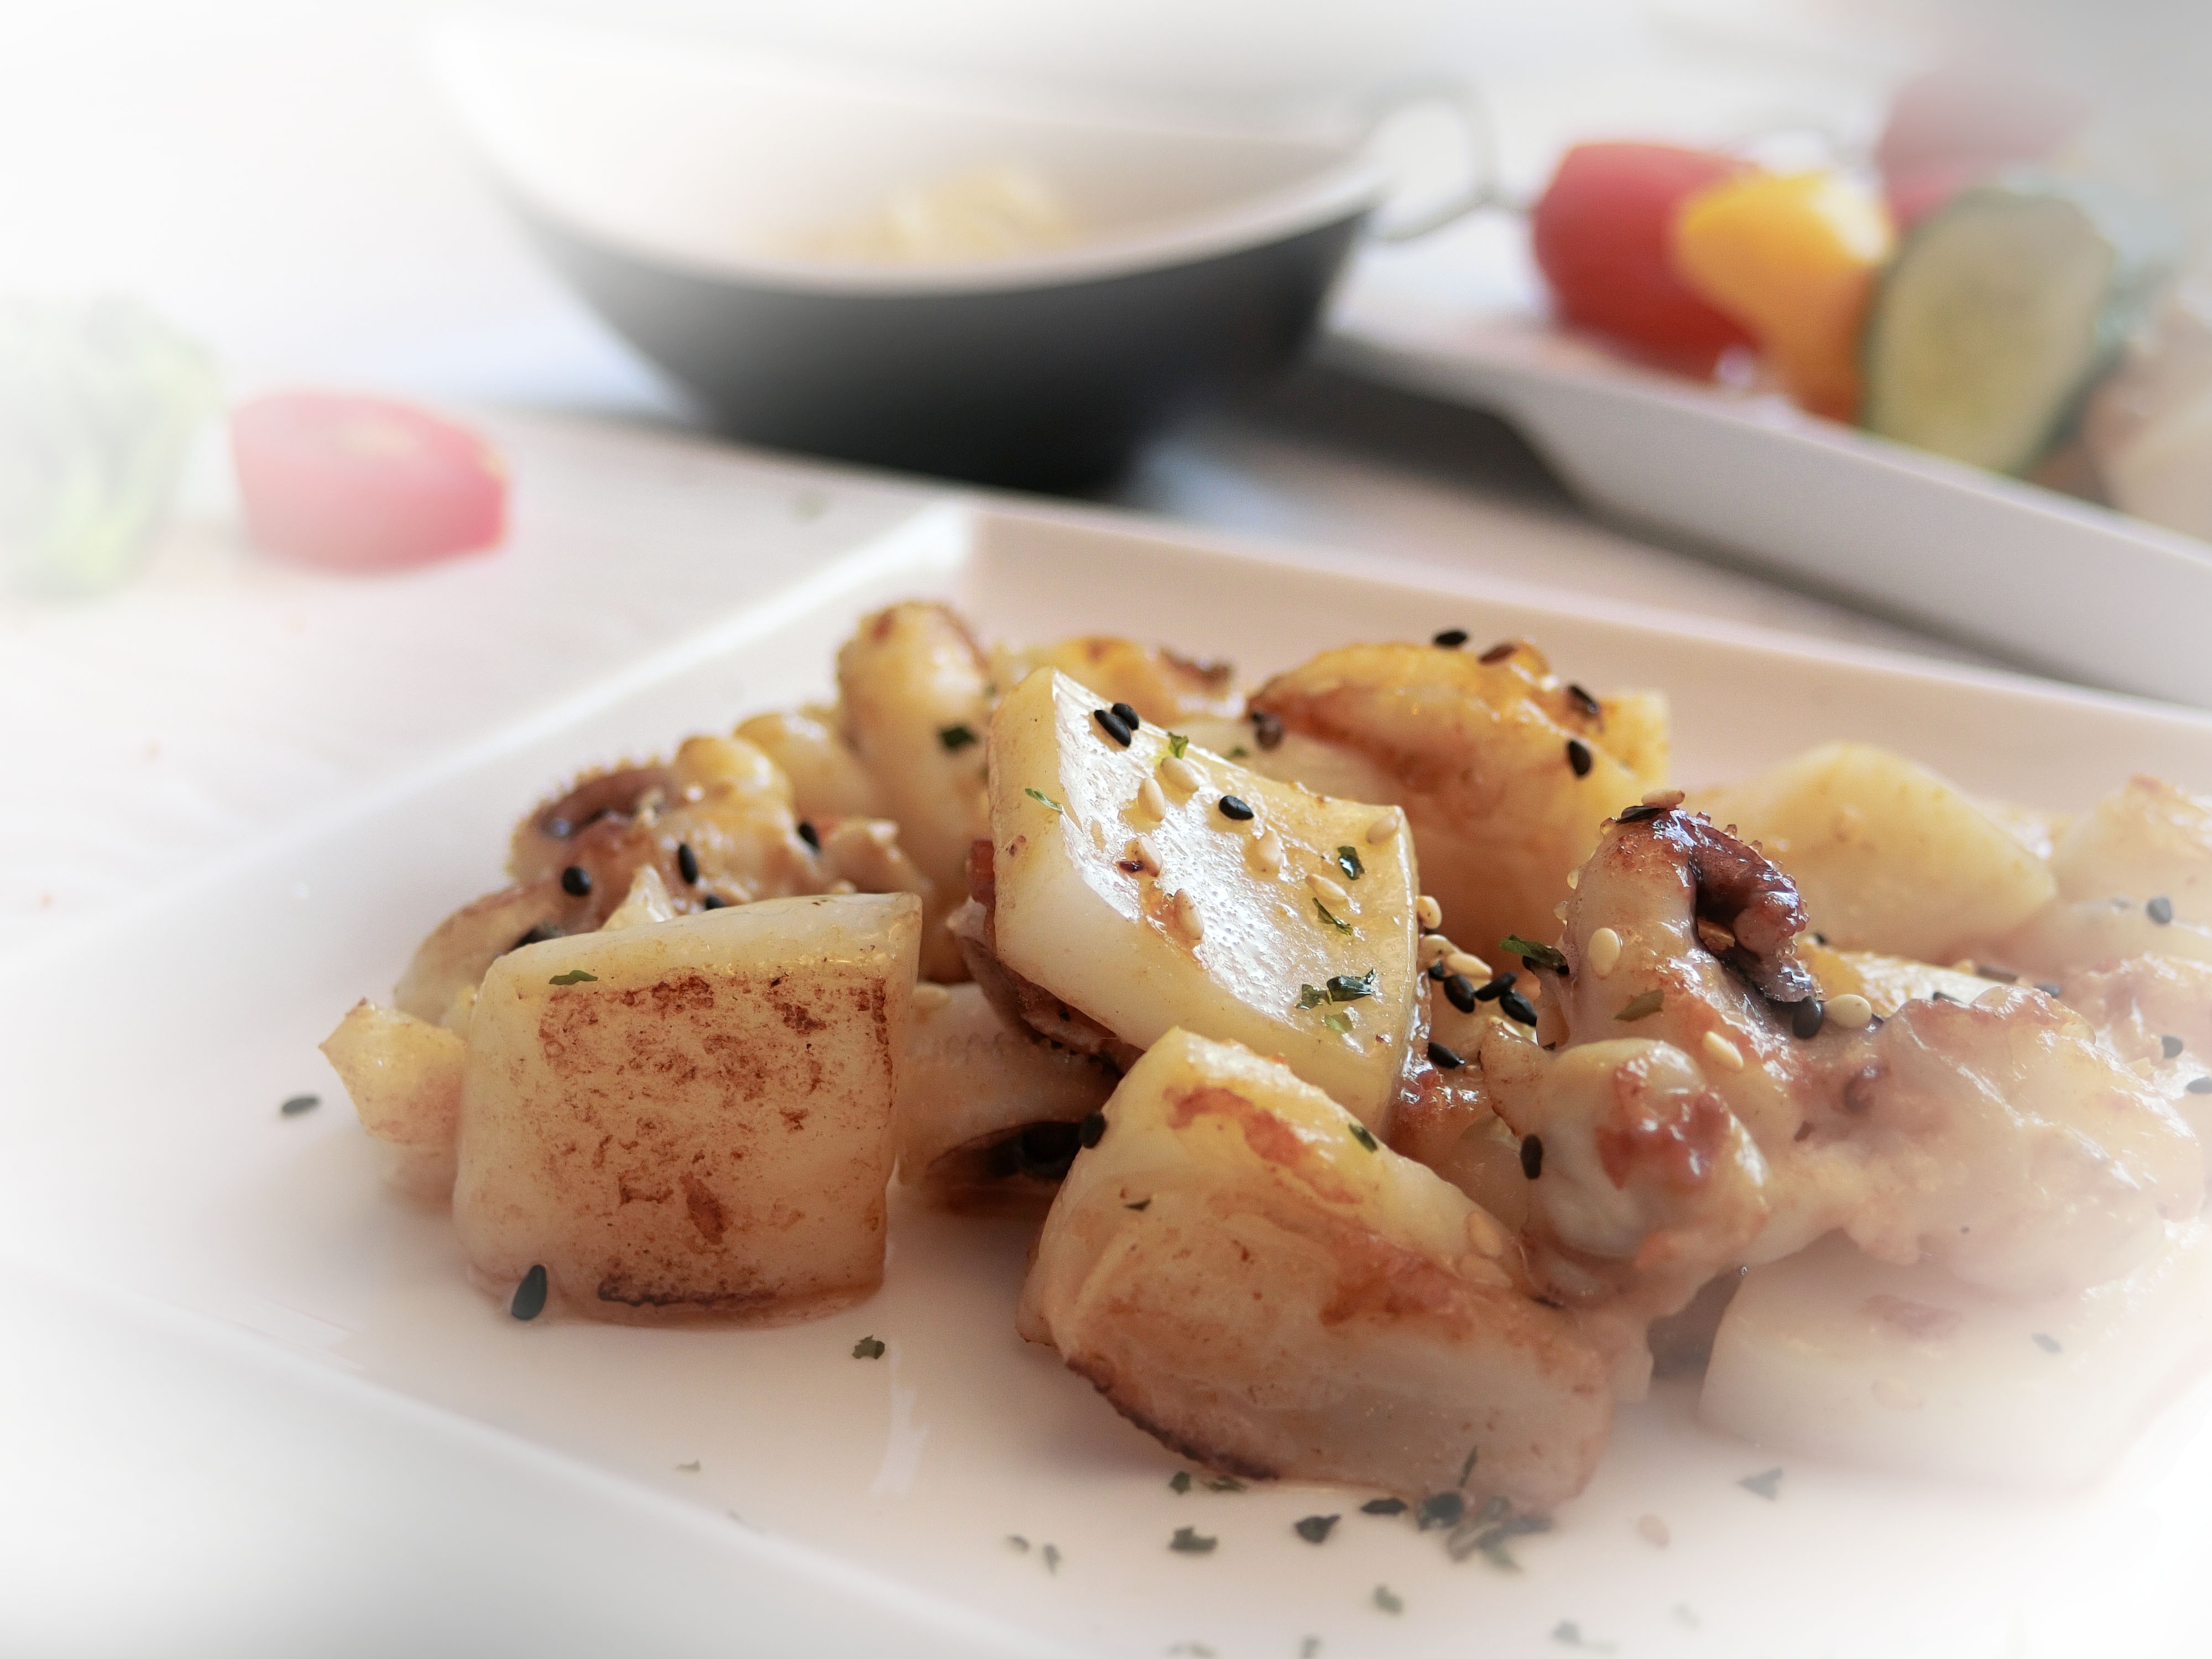
roast, dish, food, produce, seafood, squid, meat, cuisine, asian food, catering, disc, cuttlefish, brochette